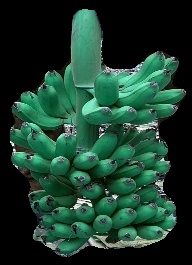
Variety: rasbale
Grade: grade1